Ottoman decoration

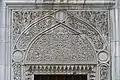
Stone-carved arabesque and calligraphy at the Green Mosque in Bursa (1412–1424)

The major exception to this is the Rüstem Pasha Mosque (1561–62), whose interior and outer portico are extensively covered in Iznik tiles. The mosque is even regarded as a "museum" of Iznik tiles from this period. Judging by comparisons with Sinan's other works, the exceptional use of tilework in this mosque may have been due to a specific request by the wealthy patron, Rüstem Pasha, rather than a voluntary decision by Sinan himself. There is no evidence that Sinan was closely involved in the production of tiles and it's likely that he merely decided where tile decoration would be placed and made sure that the craftsmen were capable. Doğan Kuban also argues that while the vivid tiles inside the mihrab of the Rüstem Pasha Mosque could have symbolized an image of Paradise, tile decoration in Ottoman mosques did not generally have deeper symbolic meanings.